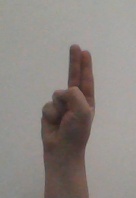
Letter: taa